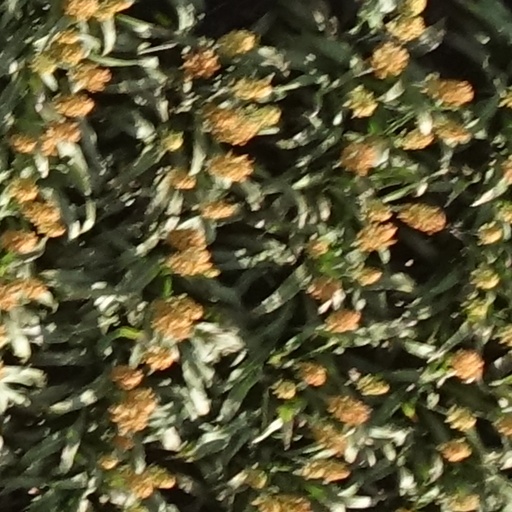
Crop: sorghum